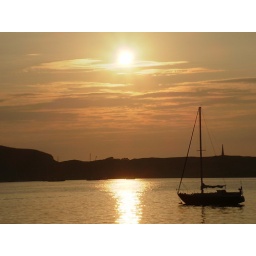
this cool picture taken by my husband, (my daughter and me eating chips in car at time)